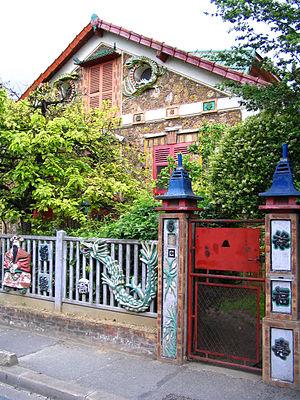
Maison chinoise à Ablon-sur-Seine (Val-de-Marne, Île-de-France, France).
L’architecture naïve désigne des constructions édifiées par des personnes autodidactes sans formation artistique.